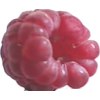
Label: raspberry